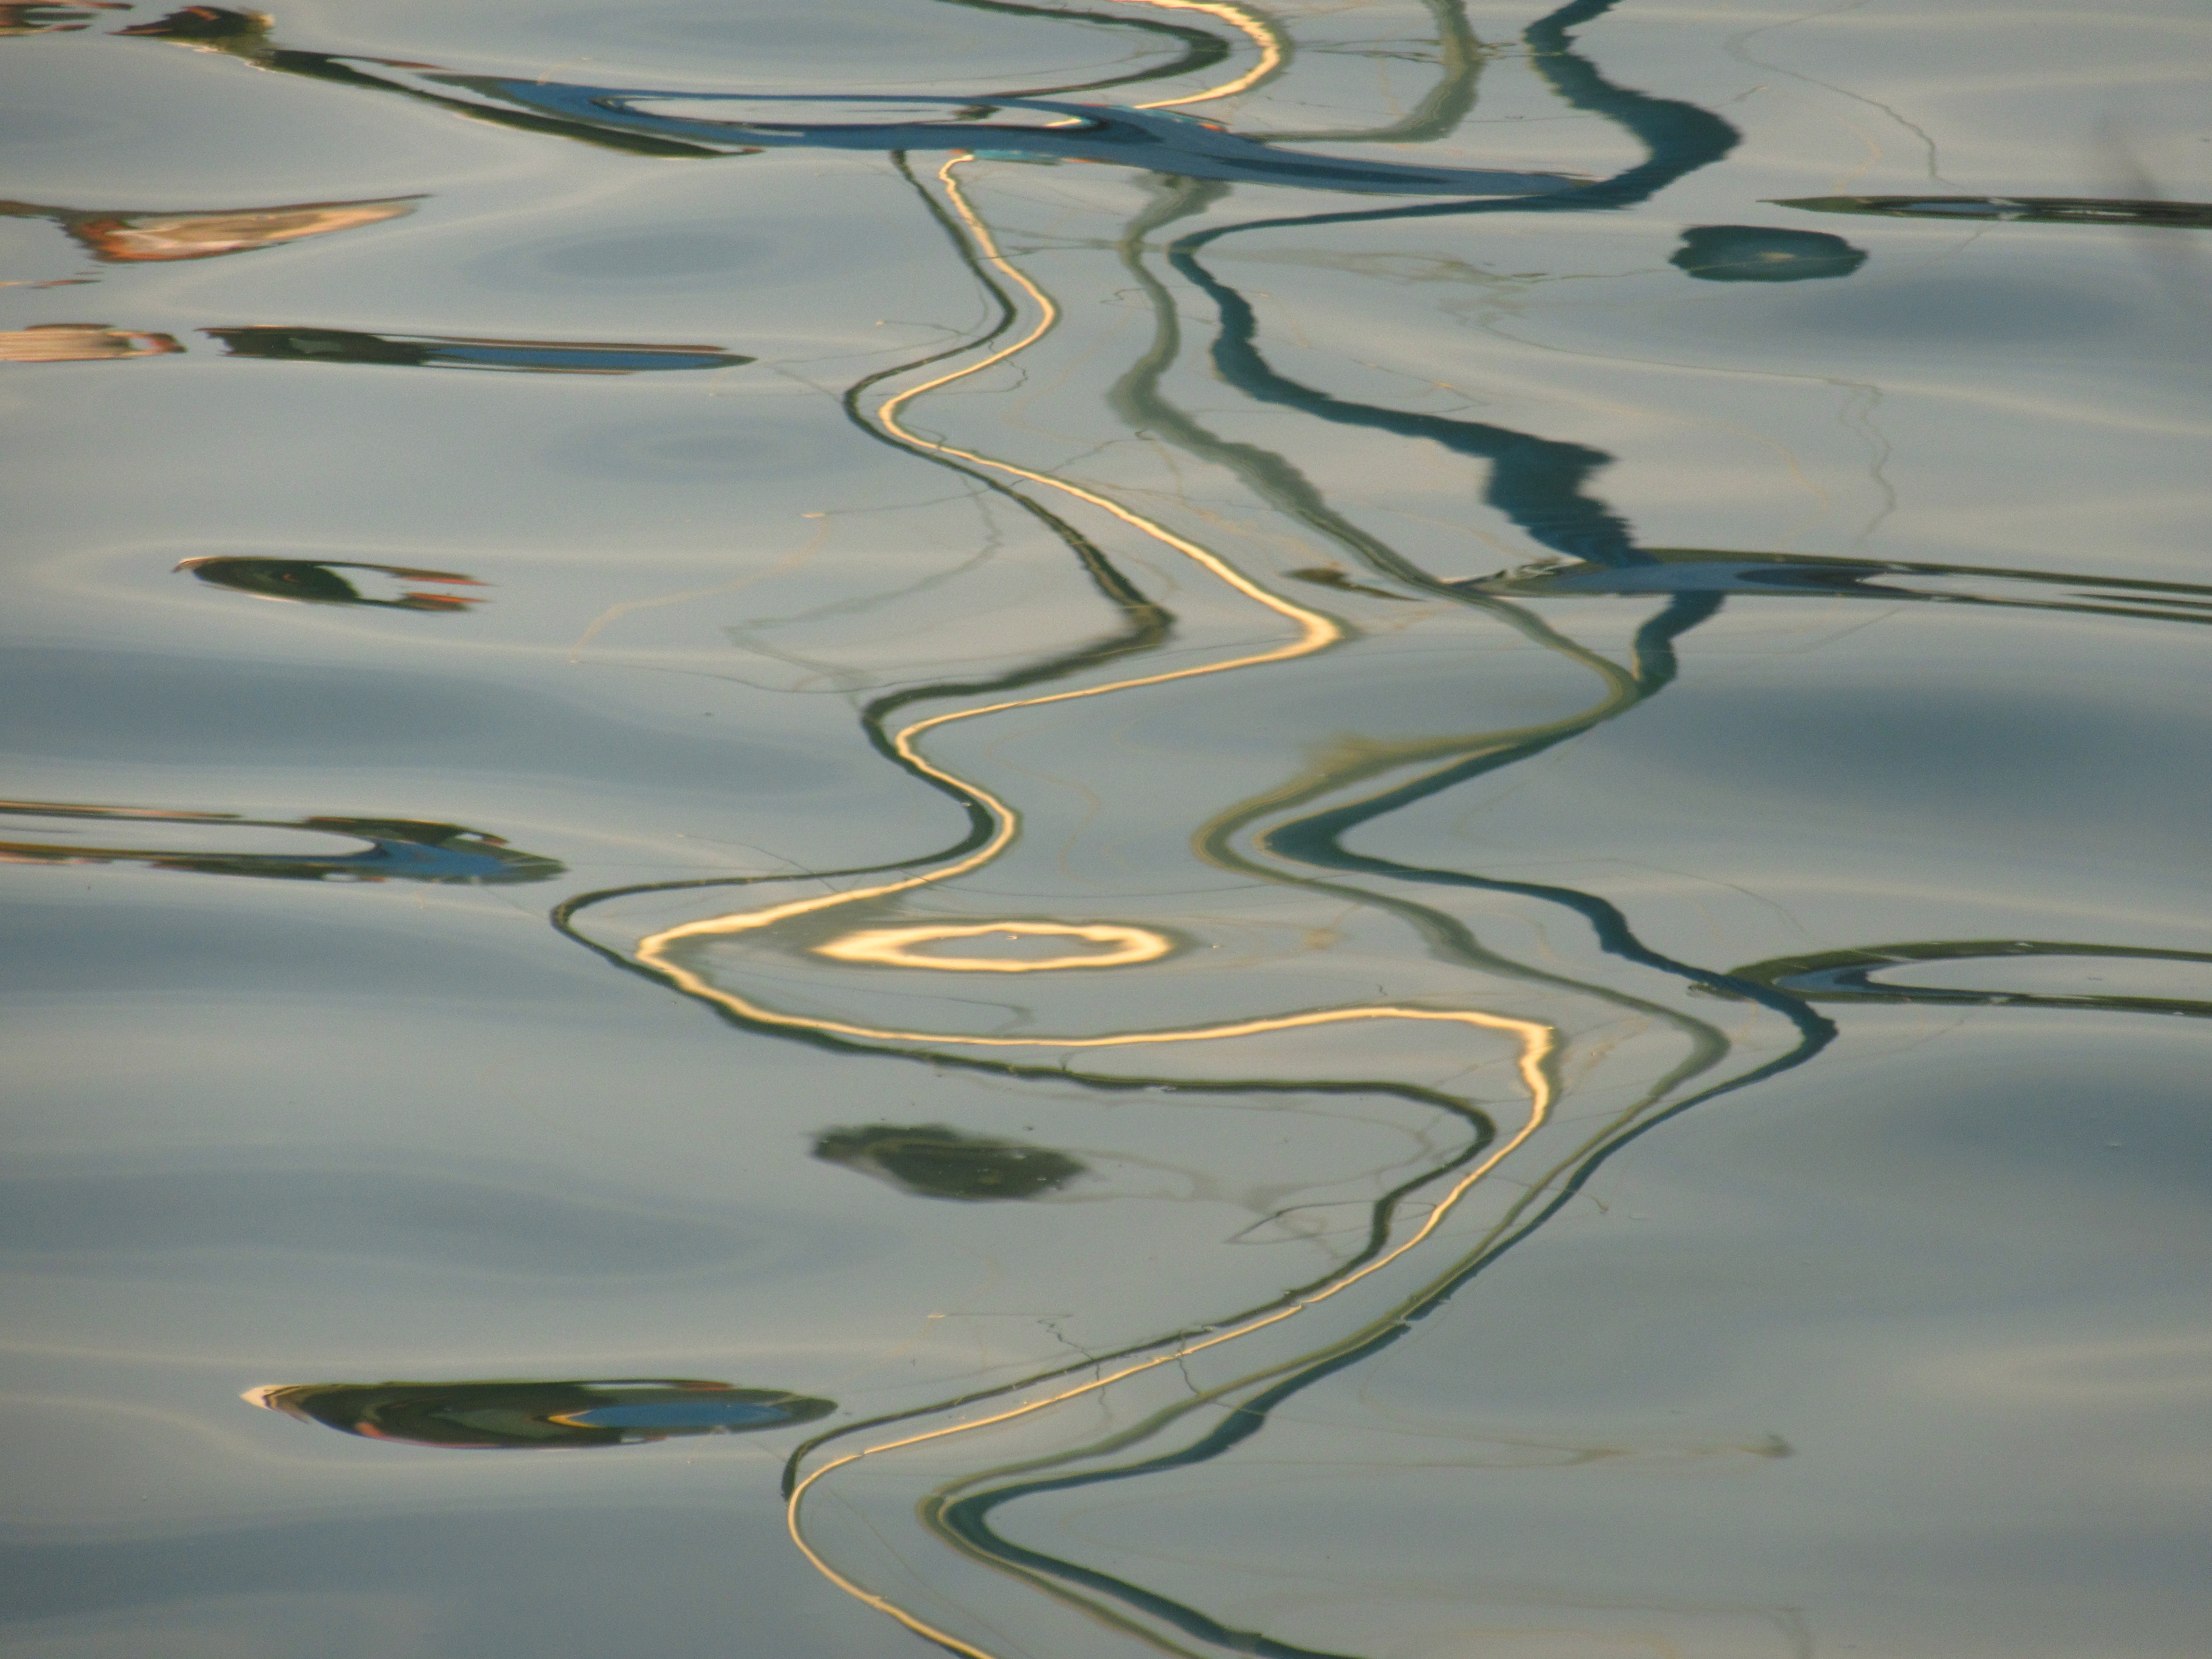
water, branch, light, wave, pattern, line, reflection, surface, lichtspiel, background, mirroring